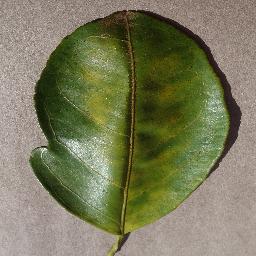
Label: Orange___Haunglongbing_(Citrus_greening)